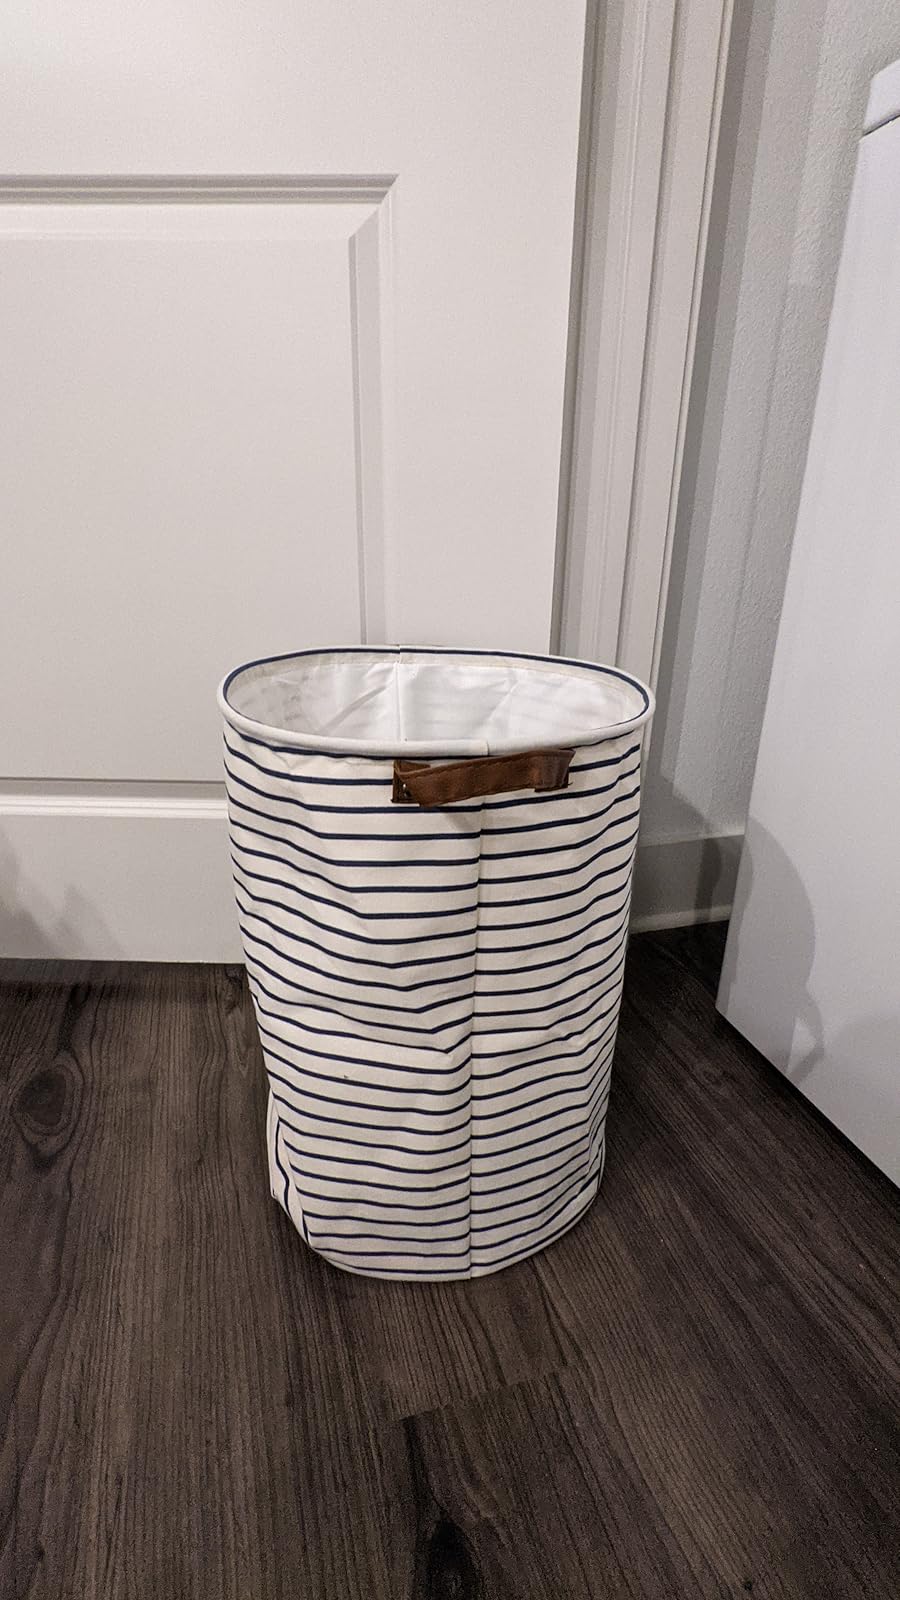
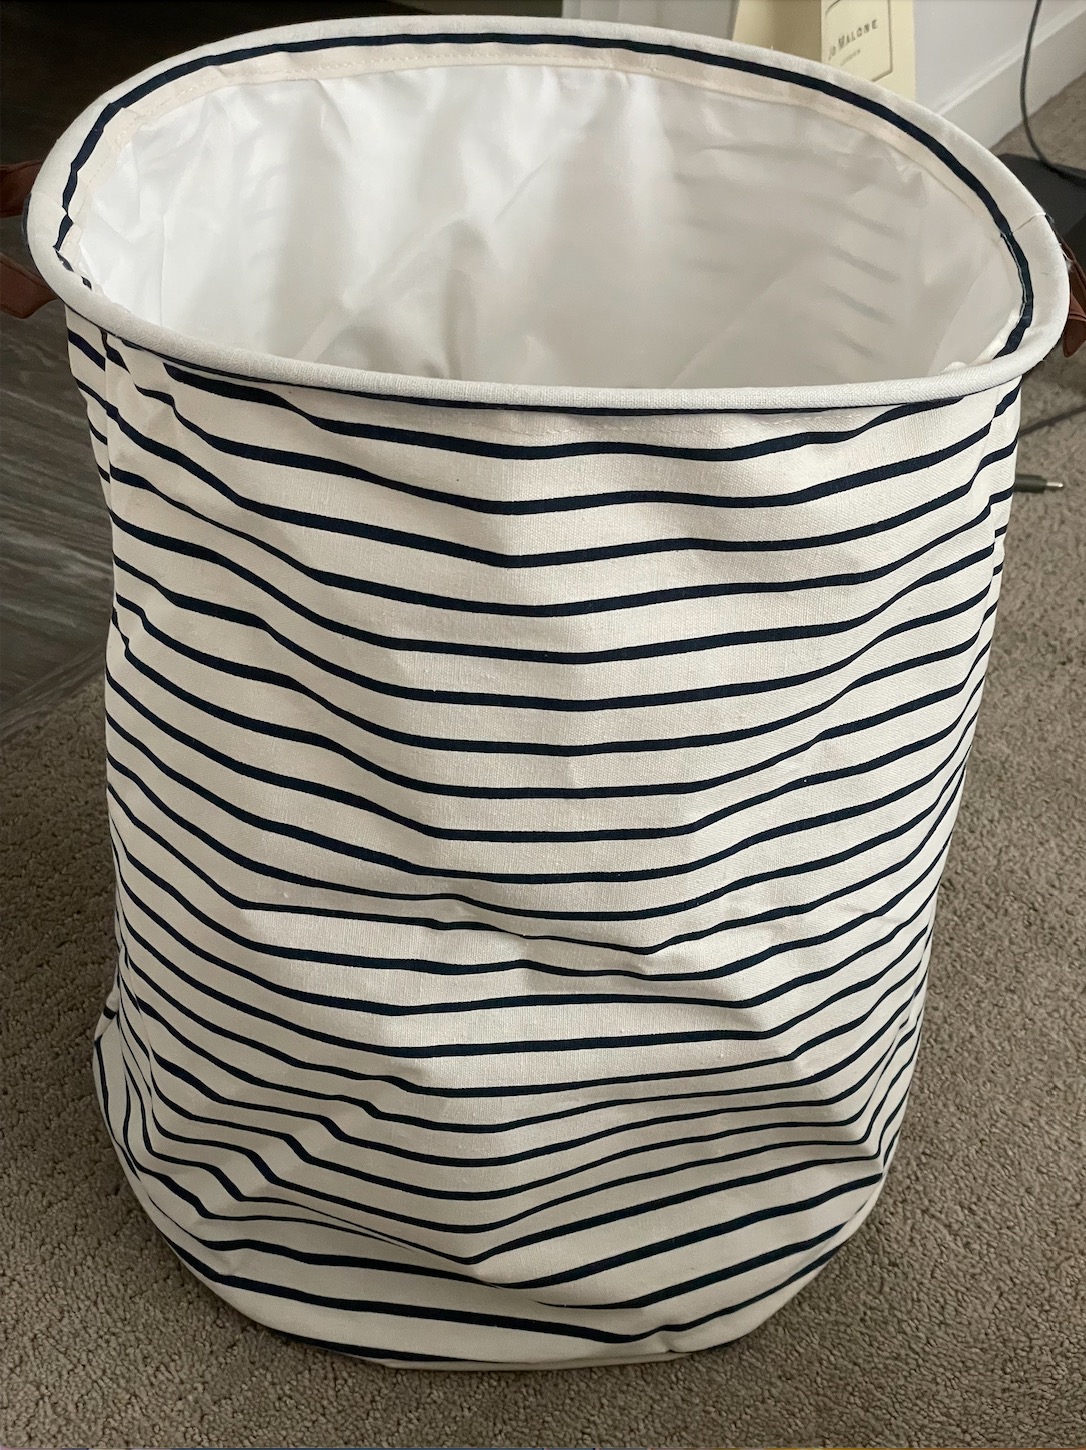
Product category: items_hamper
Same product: yes